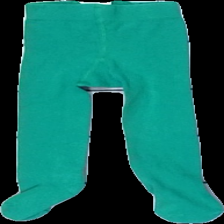
View: back
Type: Tights
Category: Children
Brand: Not in the list
Brand text on label: TCM
Colors: Green
Material: 100% cotton
Cut: Regular, Tight
Size: 86
Season: All
Price range: <50
Recommended usage: Recycle